Cathedral Formation

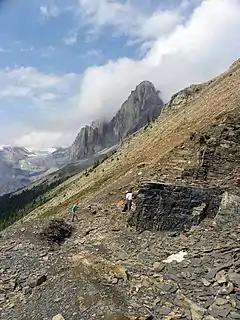
The Cathedral Formation and Cathedral Escarpment form the grey mountain in the distance, with the Burgess Shale and Walcott Quarry in the foreground.

The Cathedral Formation is a stratigraphic unit in the southern Canadian Rockies of Alberta and British Columbia, on the western edge of the Western Canada Sedimentary Basin. It is a thick sequence of carbonate rocks of Middle Cambrian age. It was named for Cathedral Mountain in Yoho National Park by Charles Doolittle Walcott, the discoverer of the Burgess shale fossils.